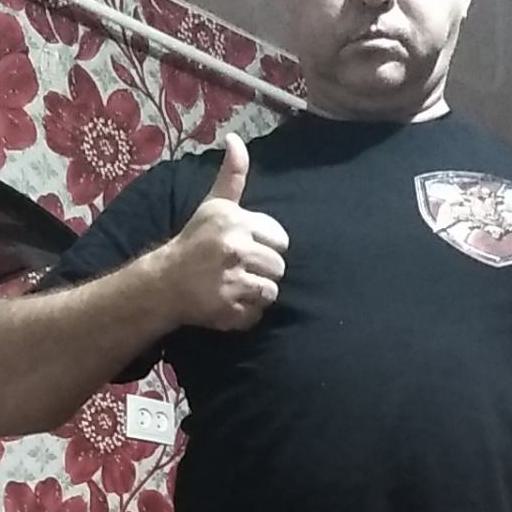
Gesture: like